Australian Railroad Group

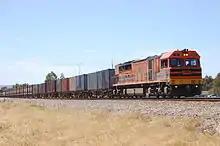
Q4004 in the original Genesee & Wyoming ARG livery with QR National at Kwinana in March 2009

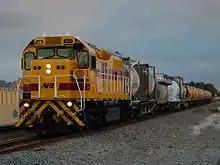
LQ3121 in QR National ARG livery passing through Thornlie in September 2009

With the introduction of the ARG name and corporate colours, ARG began a gradual process of standardising the locomotive classification based on horsepower, with a progressive (and still incomplete) renumbering. As of February 2006 new letter classes will be used in conjunction with the new horsepower based numbering system (The Z on the end of some class letters refers to locomotives fitted with ZTR).